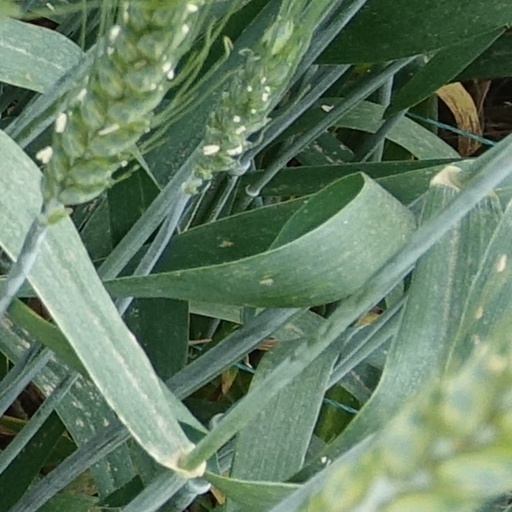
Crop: wheat